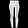
Label: Trouser